America-class steamship

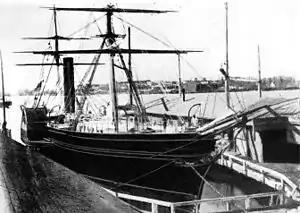
RMS Europa this is one of the earliest photos of an Atlantic Steamship.

"America" won the Blue Riband on her second outward voyage in 1848 with a run from Liverpool–Halifax of 9 days 16 minutes, averaging . "America" maintained Cunard's Halifax route when most of the rest of the fleet trooped during the Crimean War. On 14 February 1859 "America" made headlines when she broke through ice-choked Halifax Harbour after the normally ice-free port was paralyzed by a sudden freeze. She was chartered to the Allan Line in 1863 before being sold for conversion to a sailing ship. The former "America" was broken up in 1875.